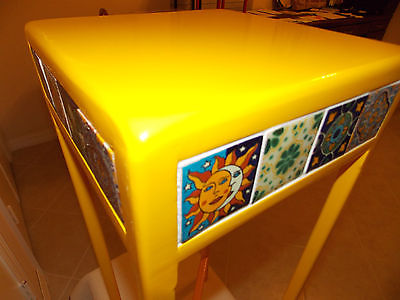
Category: table